Wolf of Gubbio

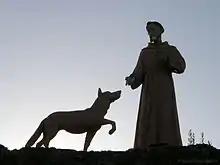
A statue of Francis with the wolf.

In agreement, the wolf placed one of his forepaws in Francis' outstretched hand, and the oath was made. Francis commanded the wolf to return with him to Gubbio. At this sight, the men who had followed him through the walls were utterly astonished and spread the news; soon the whole city knew of the miracle. The townsfolk gathered in the city marketplace to await Francis and his companion, and were shocked to see the ferocious wolf behaving as though his pet. When Francis reached the marketplace, he offered the assembled crowd an impromptu sermon with the tame wolf at his feet. He is quoted as saying: "How much we ought to dread the jaws of hell, if the jaws of so small an animal as a wolf can make a whole city tremble through fear?" With the sermon ended, Francis renewed his pact with the wolf publicly, assuring him that the people of Gubbio would feed him from their very doors if he ceased his predations. Once more the wolf placed his paw in Francis' hand.